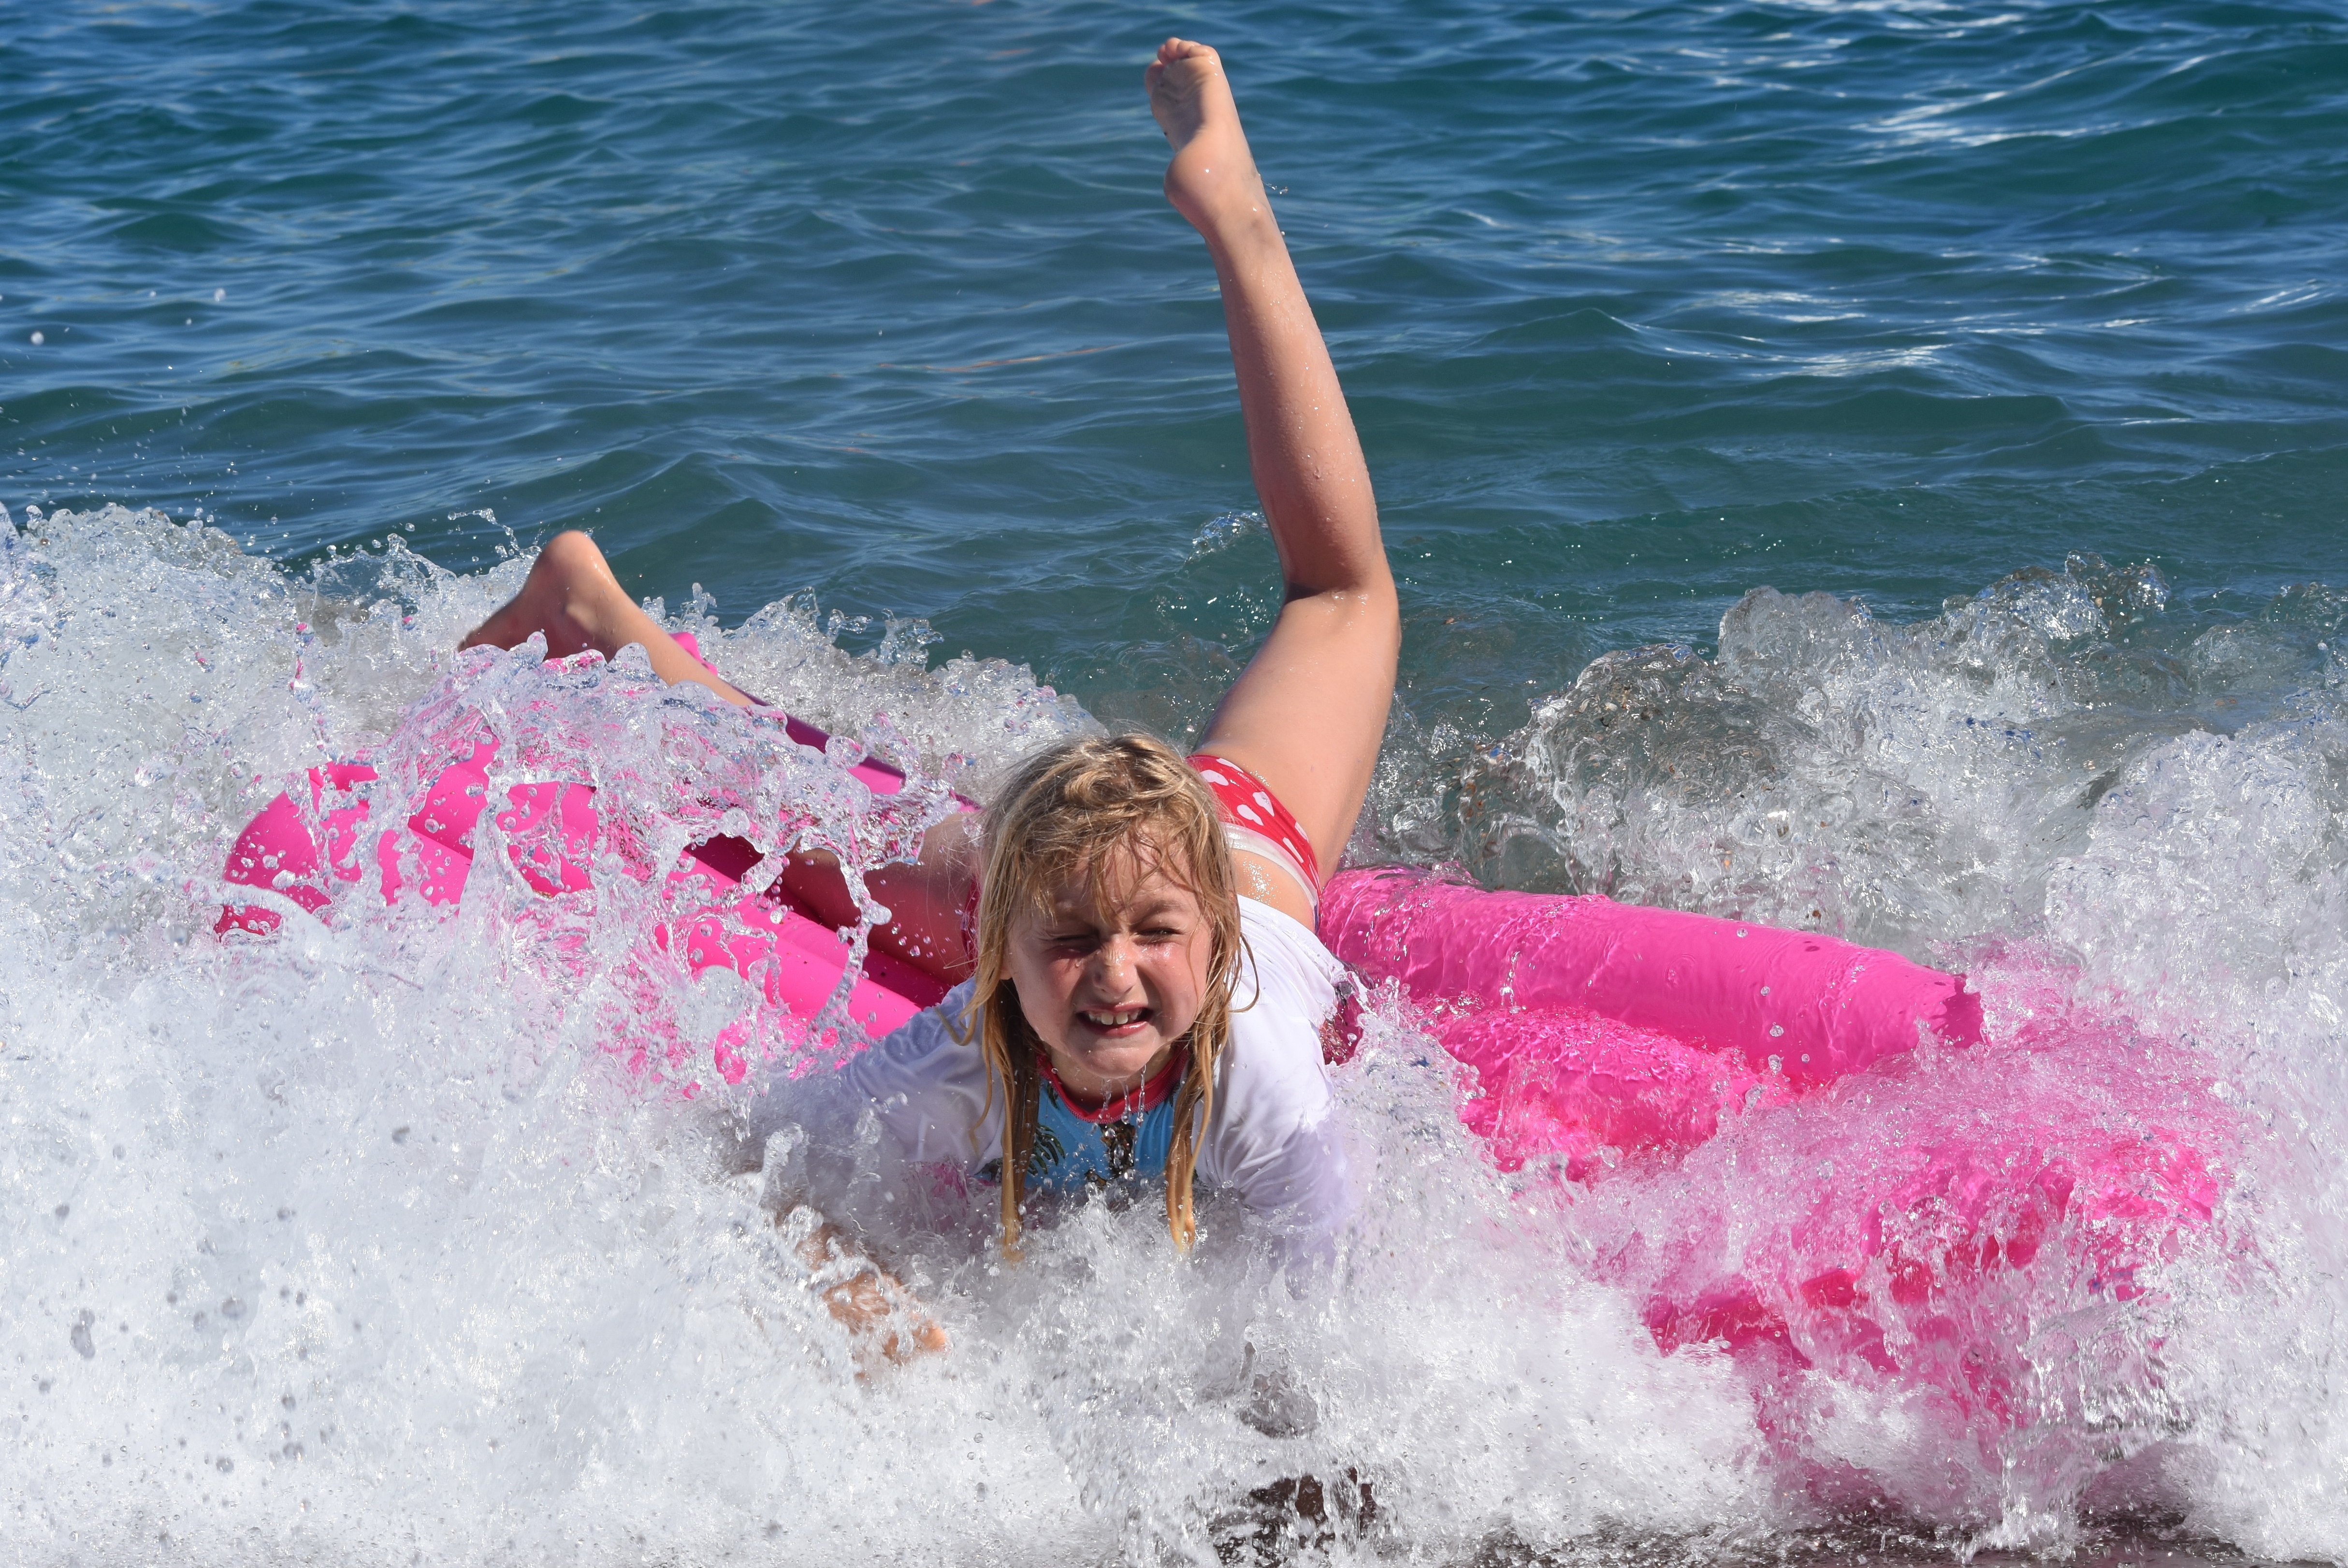
sea, water, ocean, people, girl, wave, vacation, surfing, action, holiday, child, swimming, waves, fun, sports, boating, water sport, uv resistant clothing, wind wave, surfing equipment and supplies, open water swimming